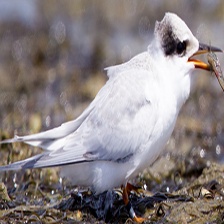
Species: FAIRY TERN
Scientific name: STERNULA NEREIS